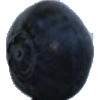
Label: blueberry